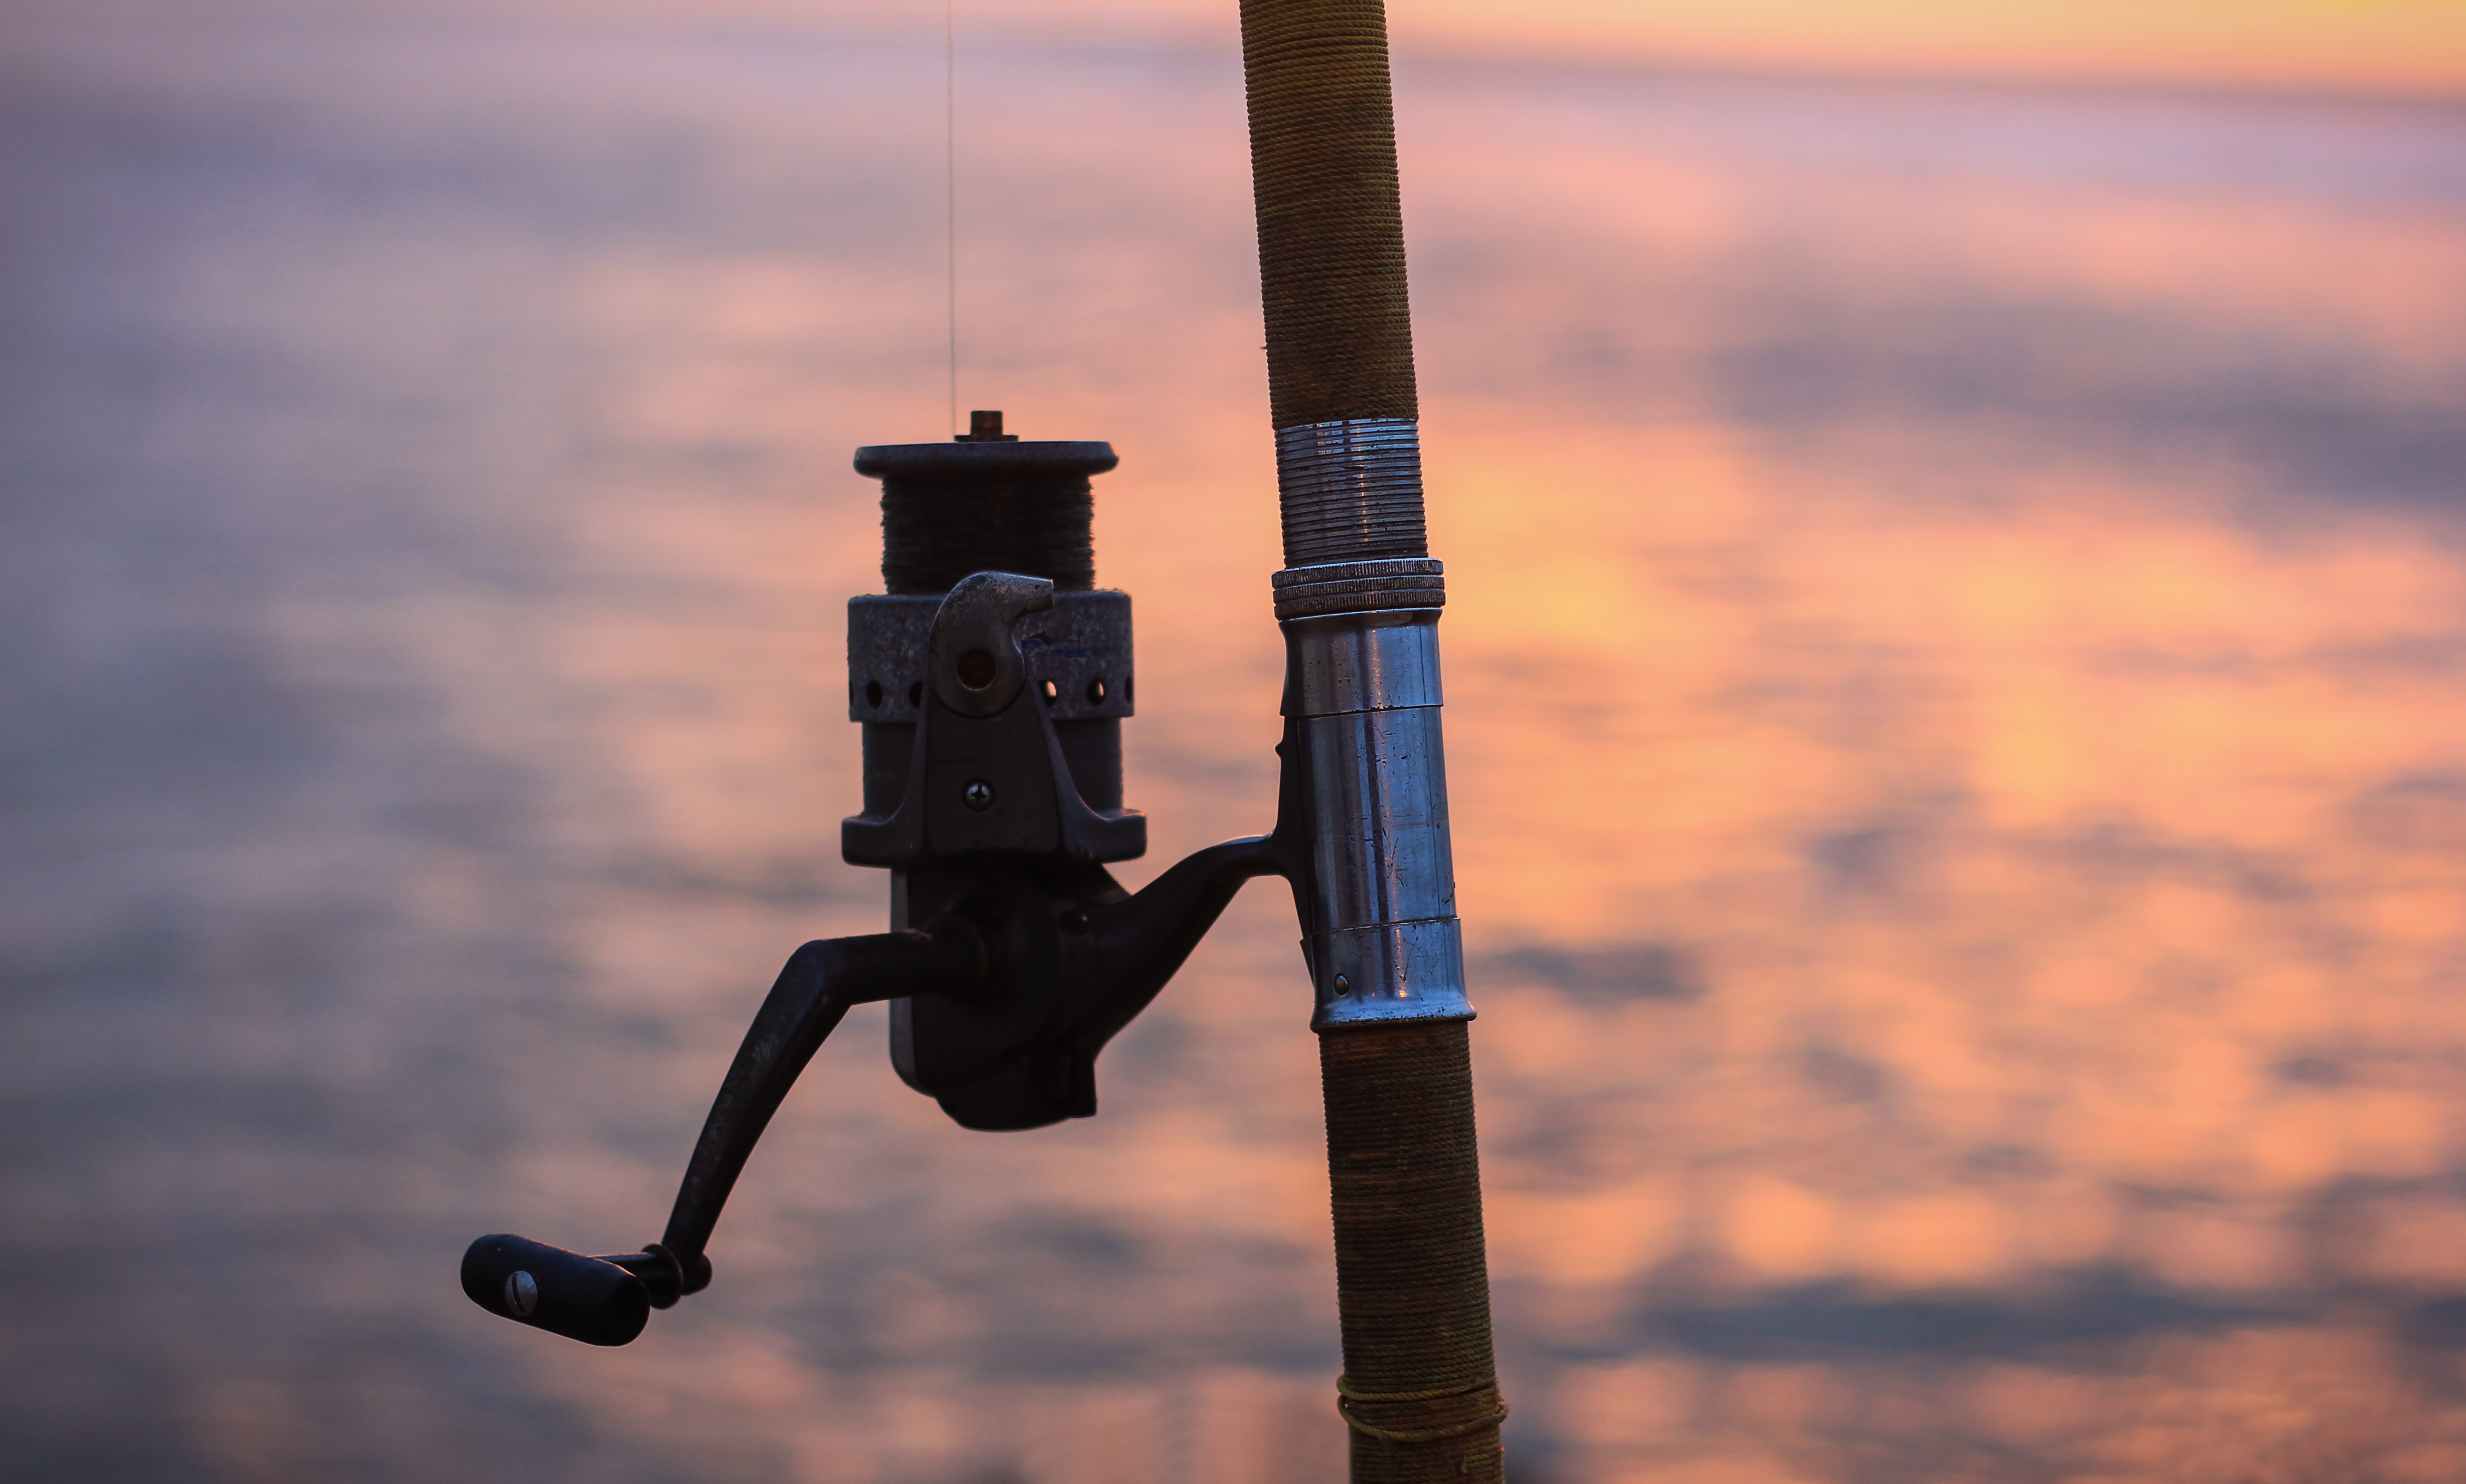
light, sky, sunset, blue, atmosphere of earth